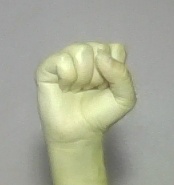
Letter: saad